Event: Ecuador Earthquake
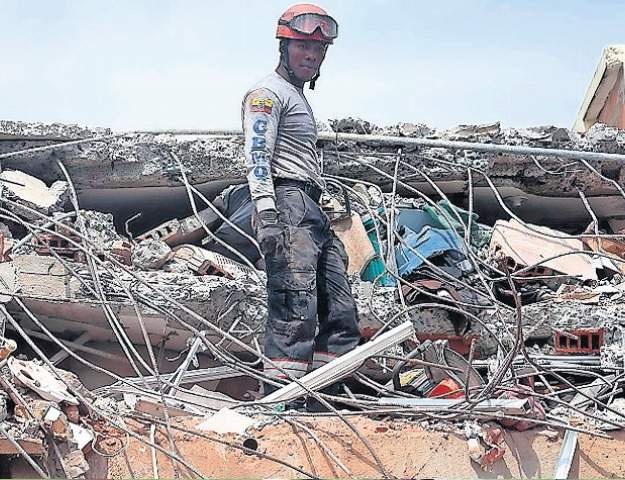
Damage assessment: damage